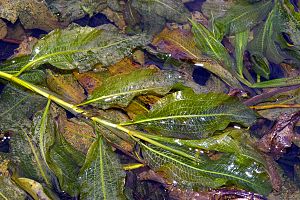
Glinsende vandaks
"Glinsende Vandaks er en vandplante i vandaks-familien. Den har en meget kraftig aksstilk, som opefter er fortykket. Alle blade er undervandsblade, deraf navnet ""glinsende"", og er grønne og store op til ca. 20 cm lange og 6 cm brede. De er kortstilkede, og da bladpladen kan være nedløbende på en meget kort stilk, kan flere blade se ud til at være siddende. De ender altid i en spids, ofte forlænget af en kraftig udløbende midtnerve. Bladranden er under lup meget fint tandet. Hele planten kan blive over 3 meter.